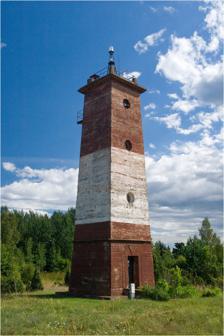
Building: Kaavi Lighthouse
Country: Unknown
Year built: 1954
Lighthouse in Estonia Lighthouse Kaavi Lighthouse Kaavi tuletorn Location Kaavi Torgu Parish Estonia Coordinates 57°58′56″N 22°11′43″E / 57.9822°N 22.195333°E / 57.9822; 22.195333 Tower Constructed 1954 Construction concrete tower Height 15 metres (49 ft) Shape square trocated pyramidal tower with balcony and no lantern Markings brown tower with a white horizontal band Power source aerothermal solar panel, solar power Light Focal height 20 metres (66 ft) Range 9 nautical miles (17 km; 10 mi) 6 nautical miles (11 km; 6.9 mi) since 1966 Characteristic Fl W 2.5 s. Estonia no. EVA 943 Kaavi Lighthouse ( Estonian : Kaavi Tuletorn ) is a lighthouse located in Sõrve Peninsula, in the village of Kaavi , Torgu Parish , on the island of Saaremaa , in Estonia . The lighthouse is a concrete square tower, with a gallery but no lantern, mounted on a concrete square block. The lighthouse is painted brown with a broad white horizontal band in the centre of the structure. The lighthouse's location is on the southeast side of the Sõrve Peninsula, which is about four kilometres east of Mäebe . See also Estonia portal Engineering portal List of lighthouses in Estonia References